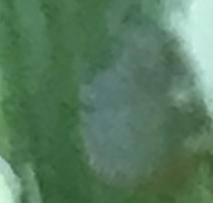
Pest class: bird_cherry_oat_aphid